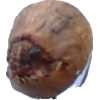
Label: onion